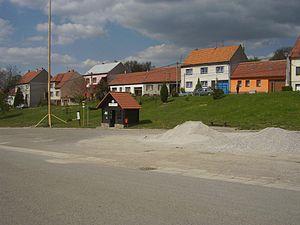
Nová Lhota est une commune du district de Hodonín, dans la région de Moravie-du-Sud, en Tchéquie. Sa population s'élevait à 680 habitants en 2017.